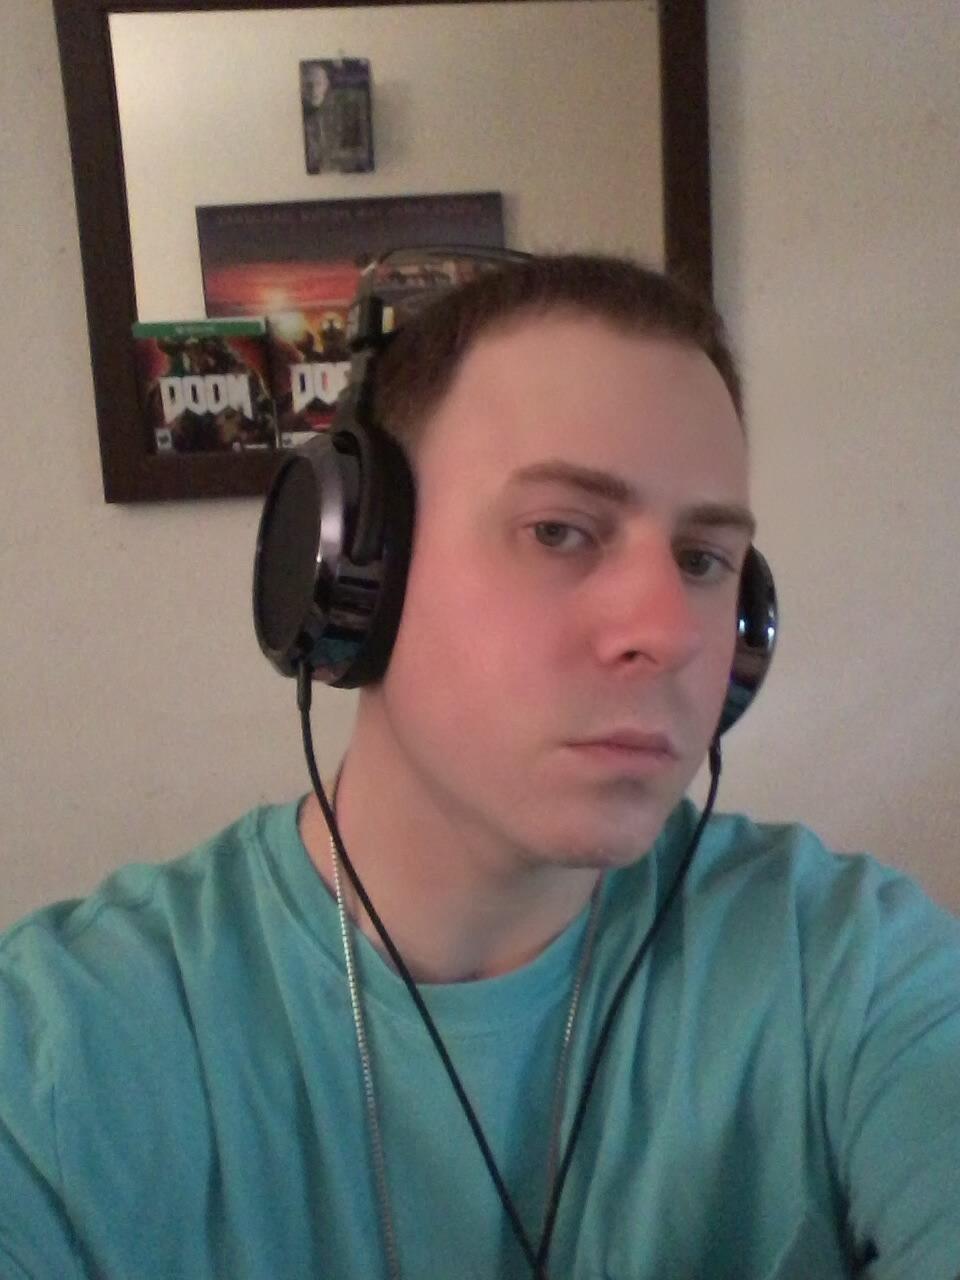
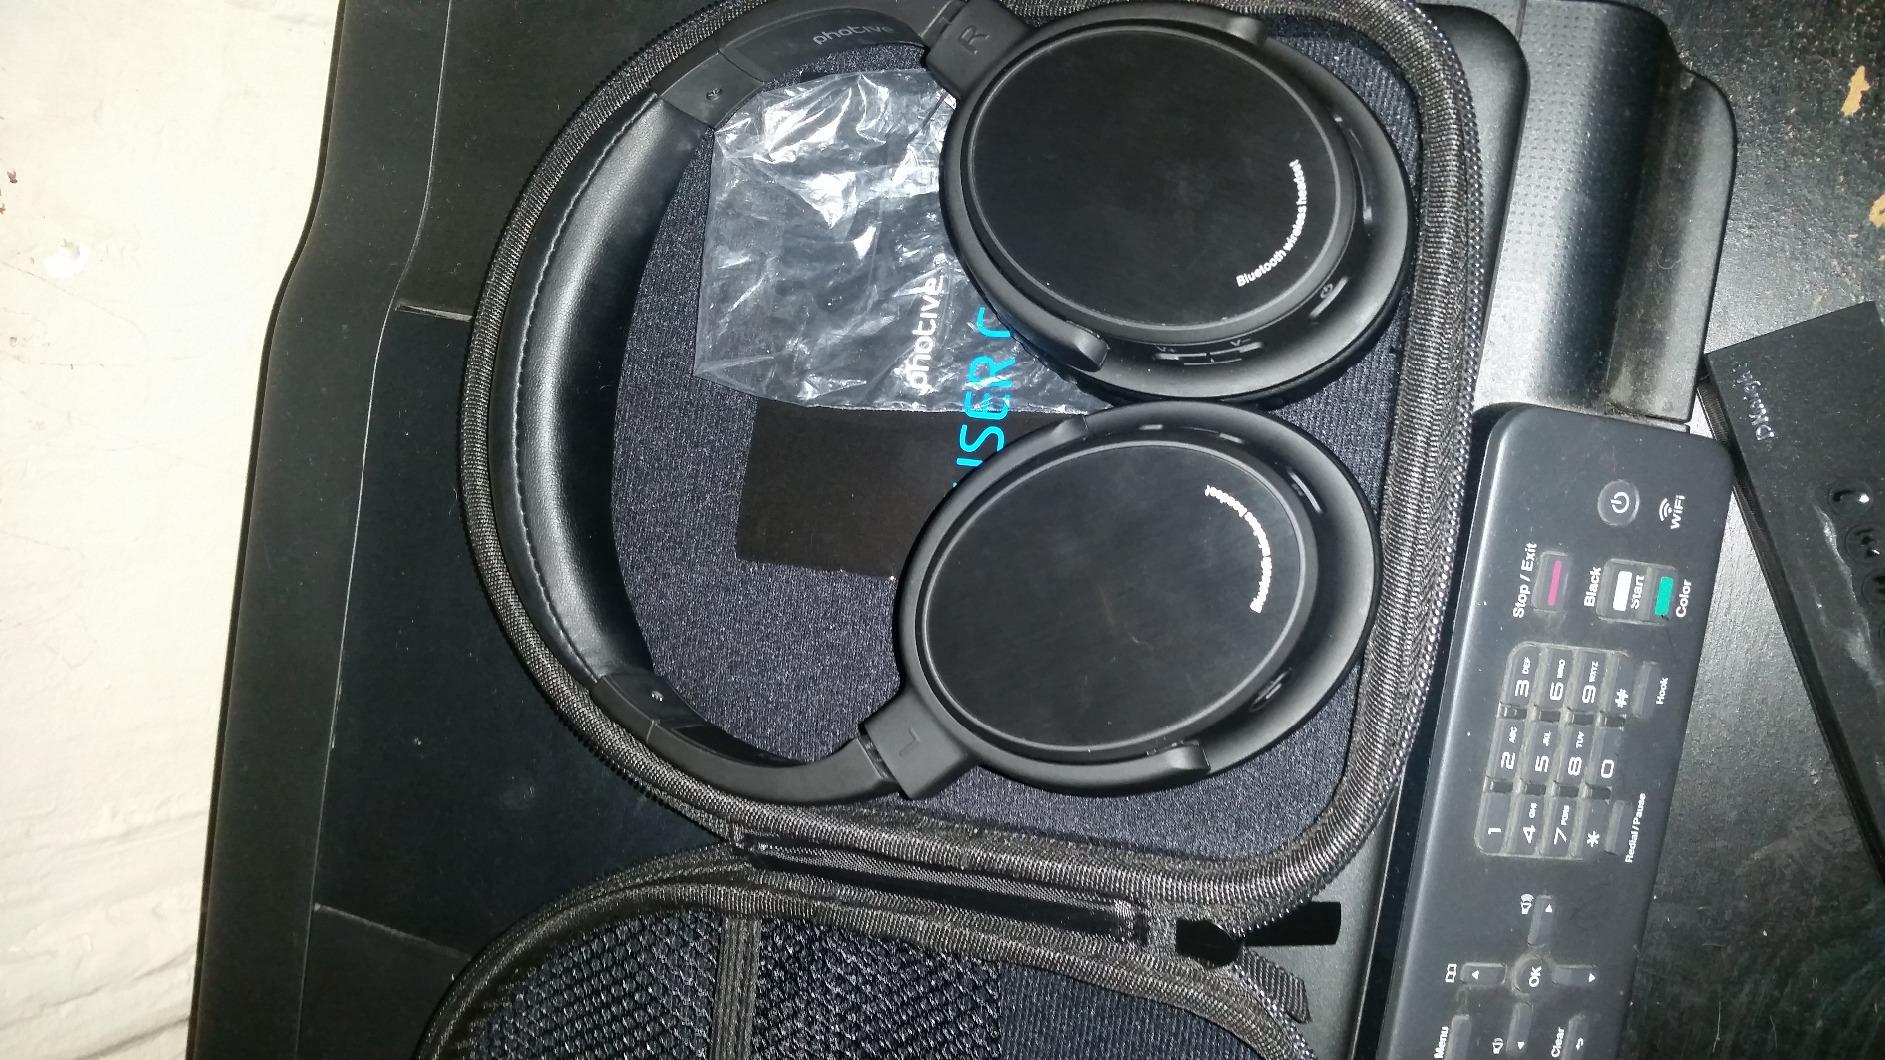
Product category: headphones
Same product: no